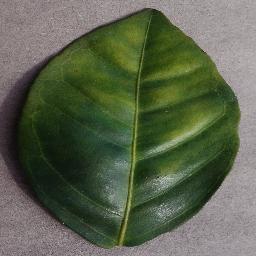
Label: Orange___Haunglongbing_(Citrus_greening)